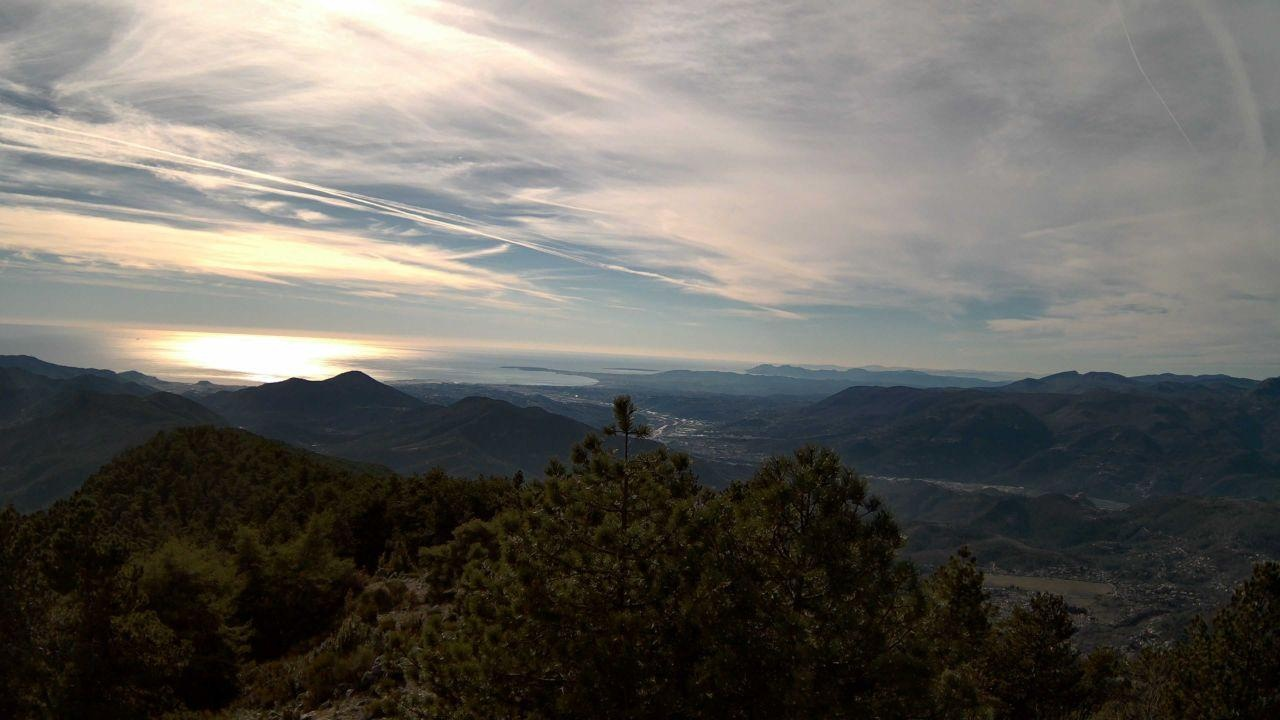
Fire: no
Smoke: yes